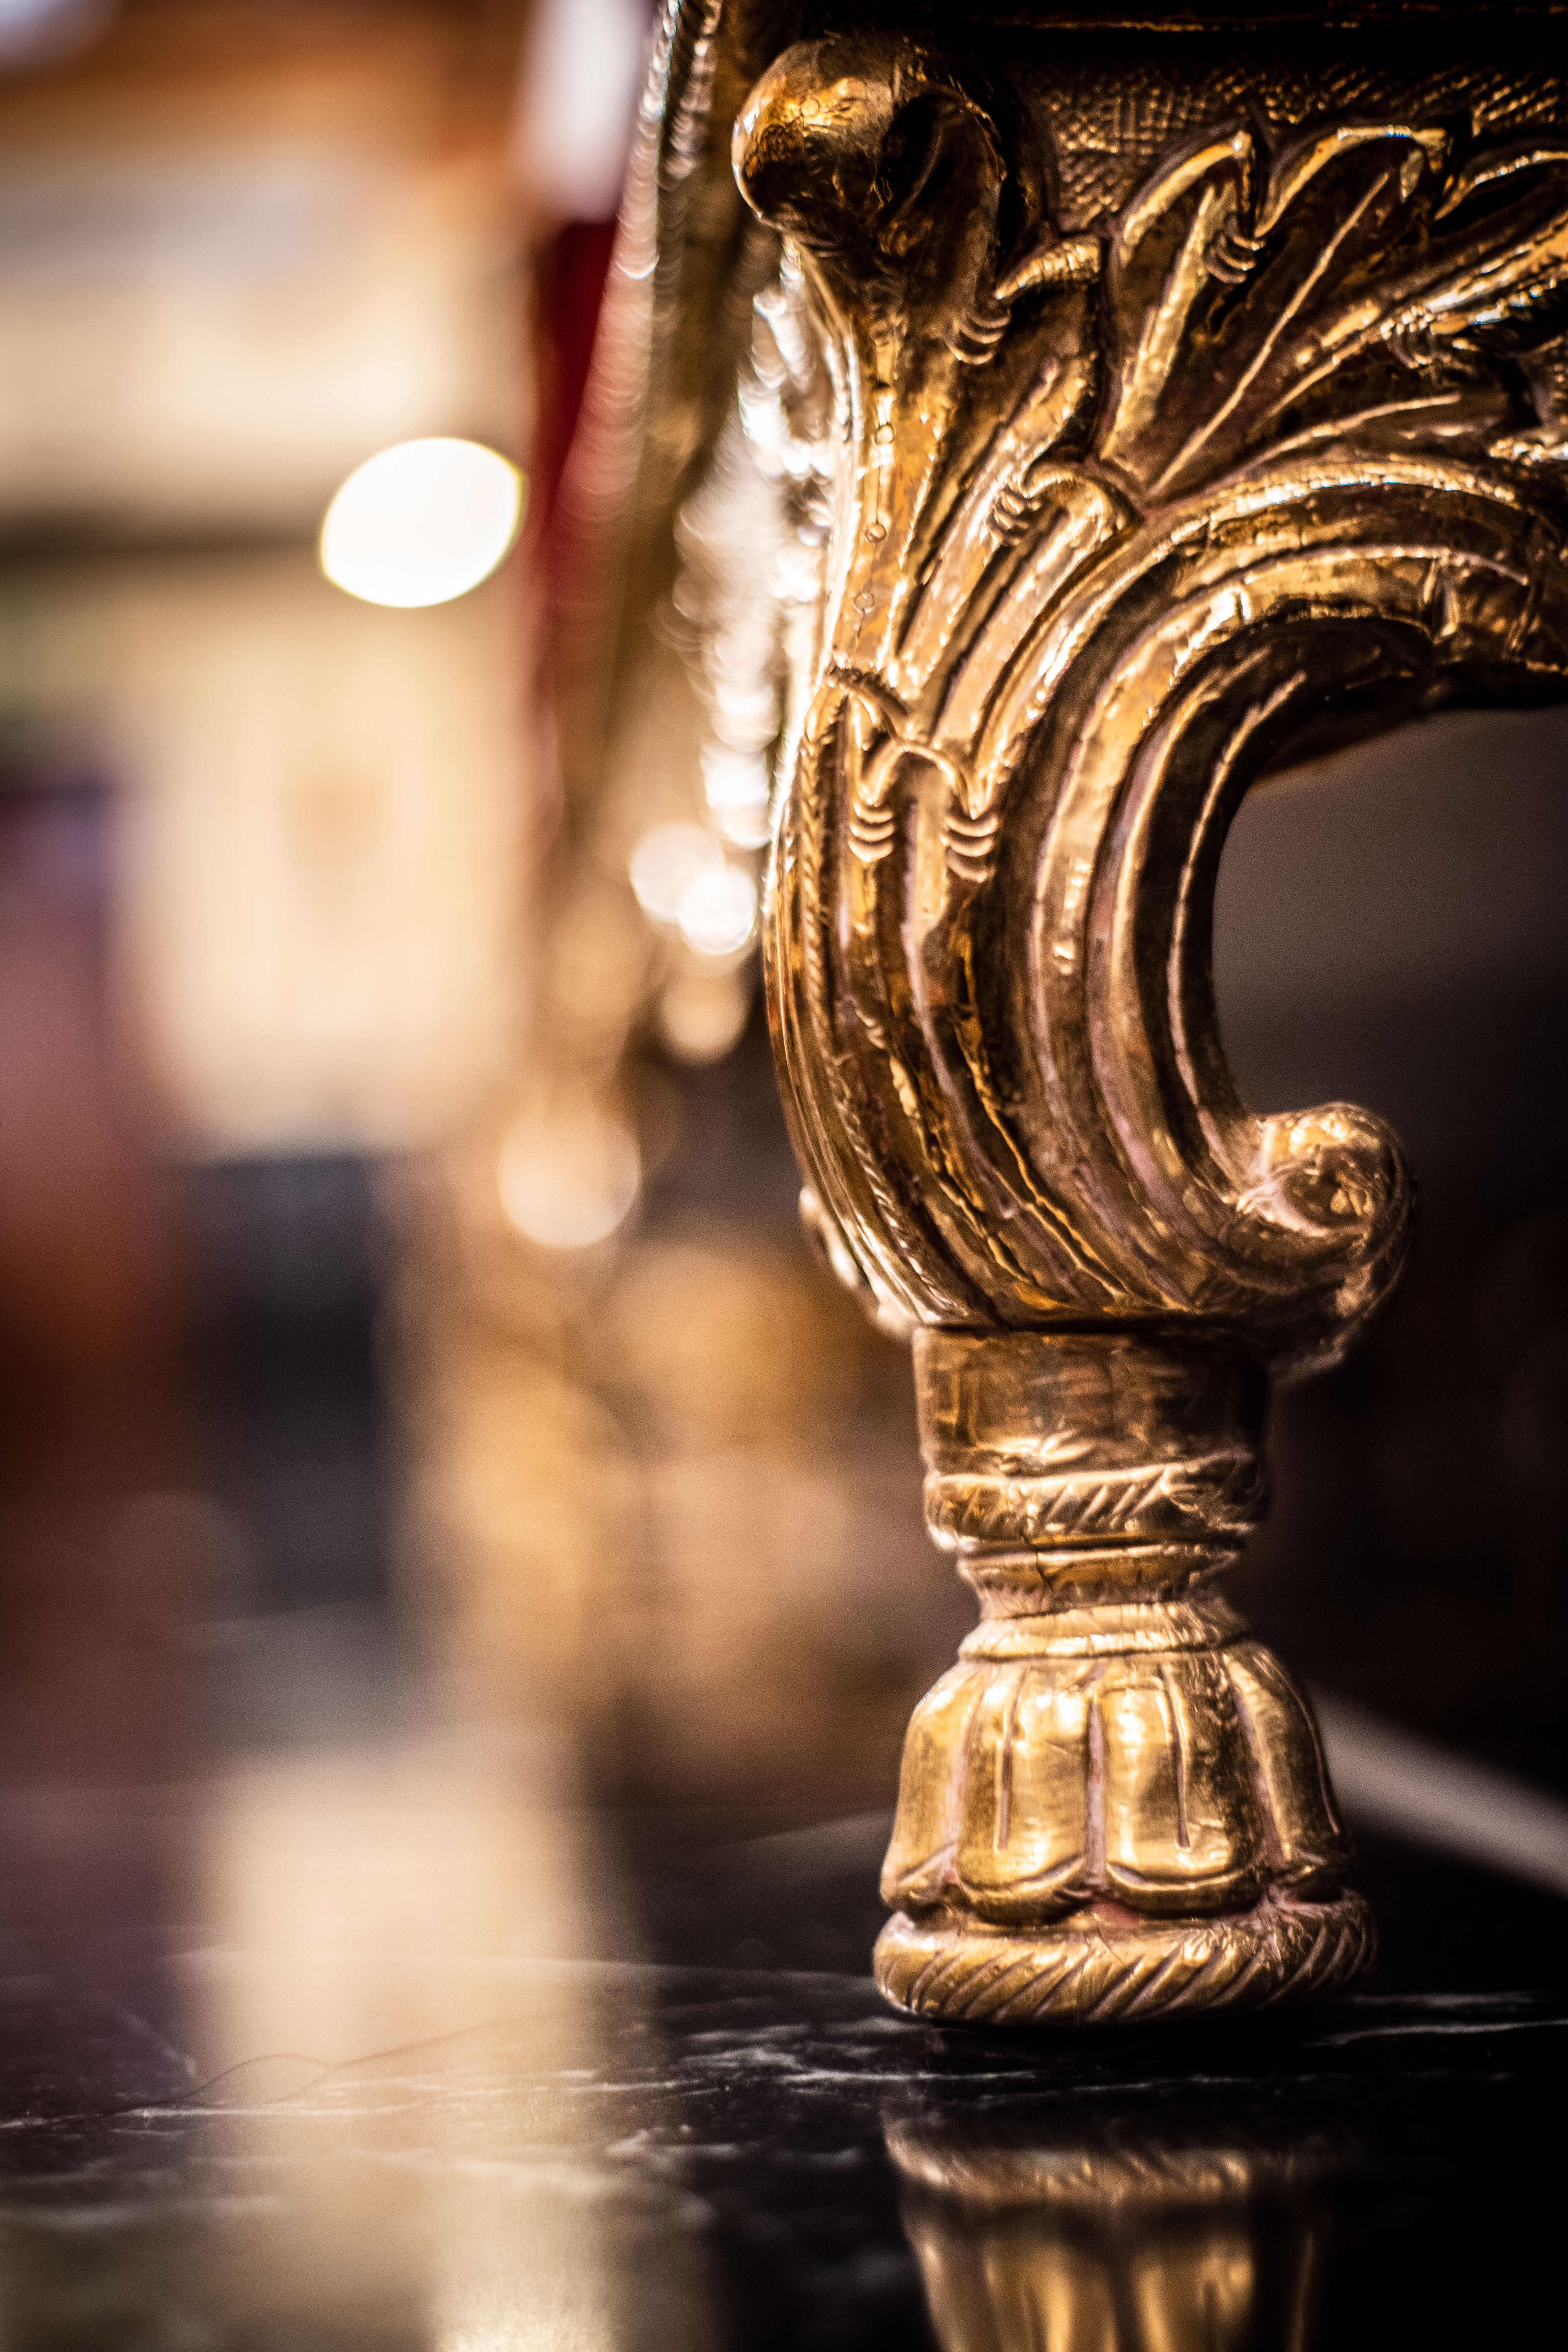
ancient, antique, art, background, carved, carvings, classic, classic background, craft, decor, decoration, decorative, design, desk, detail, elegance, elements, fashion, furniture, gold, golden, handmade furniture, history, indonesian furniture, lifestyle, luxury, modern, old, ornament, ornamental, ornaments, ornate, red tree, retro, royal, sculpture, silver, sofa, stone, style, stylish, vintage, vintage furniture, wood, wooden, light, water, architecture, metal